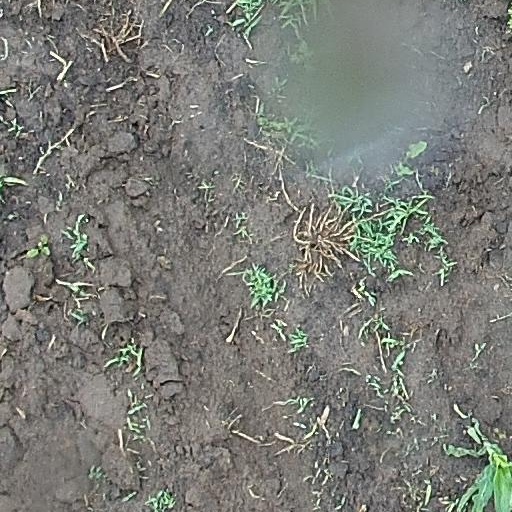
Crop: maize; corn